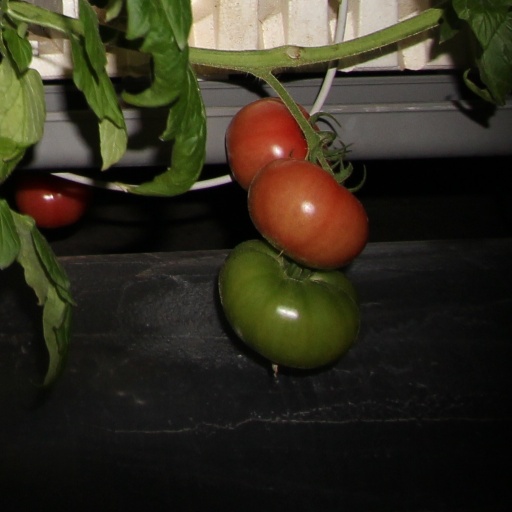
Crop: tomato